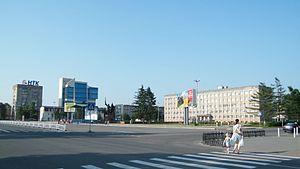
Oussouriisk est une ville du kraï du Primorie, dans l'Extrême-Orient russe. Sa population s'élevait à 172 017 habitants en 2018.